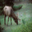
Label: deer